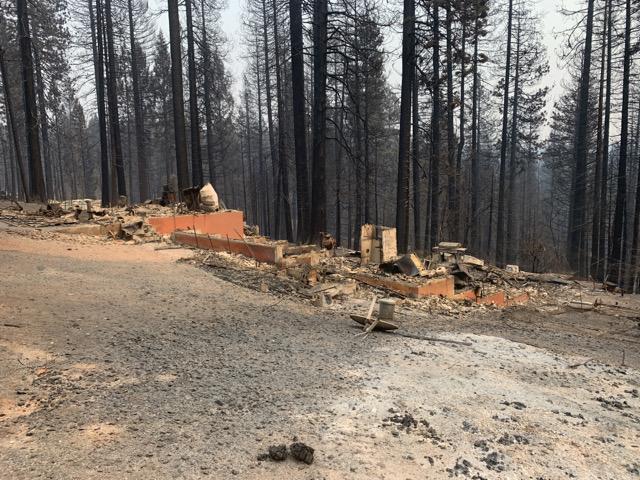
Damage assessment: destroyed